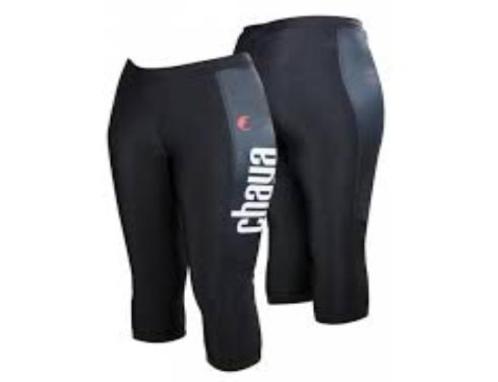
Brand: chaya
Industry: Clothes